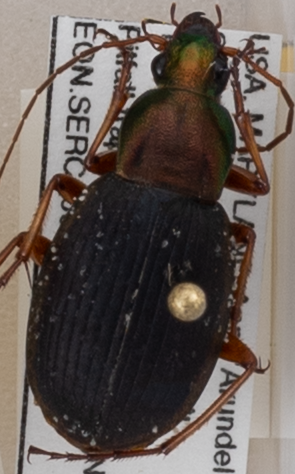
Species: Chlaenius aestivus
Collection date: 2019-07-25
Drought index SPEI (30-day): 0.074
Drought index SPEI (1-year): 1.69
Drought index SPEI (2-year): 1.69